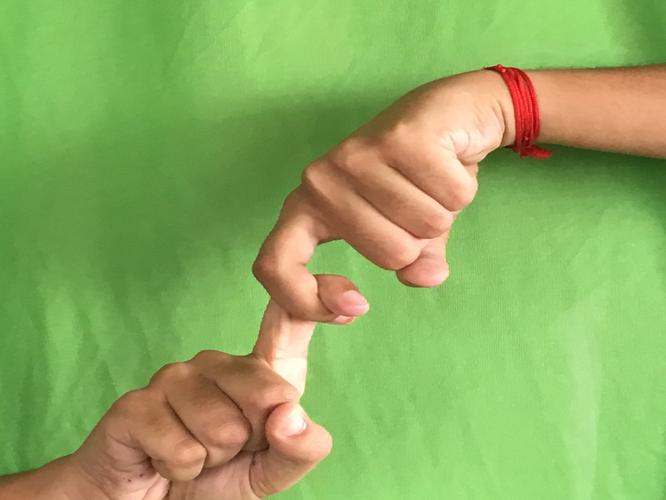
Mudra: Pasha
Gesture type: double_hand